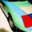
Label: automobile